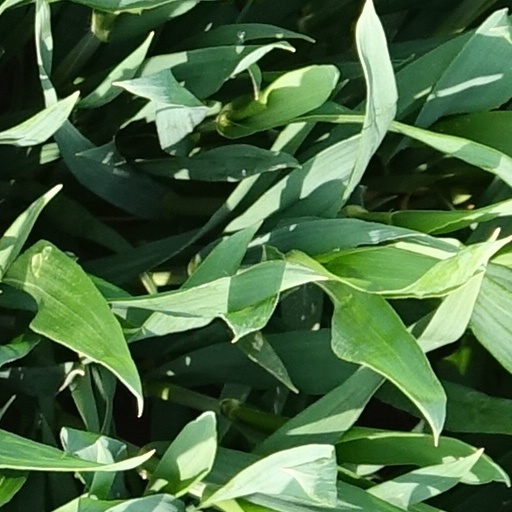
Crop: wheat